Nathanallur

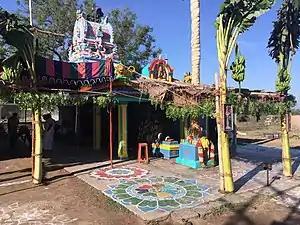
Sri Devi Ellamman Temple Front during Festival

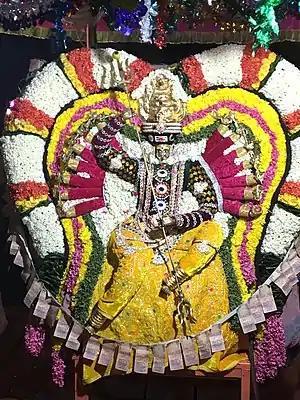
Sri Devi Ellamman Simma Vaghana Parvettai

Every year Tamil month Chithirai first amavasya, a famous 10 days great festival called Float Festival is celebrated for Ellamman.